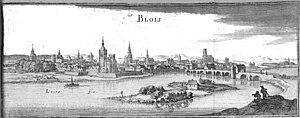
provenant de TOpographiae Galliae.